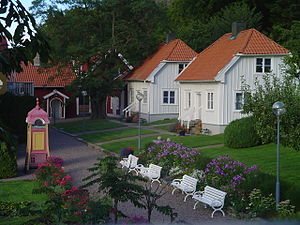
Gränna
Gränna er et byområde i den nordlige del af Jönköpings kommun i Jönköpings län i Sverige. I 2010 var indbyggertallet 2.553.